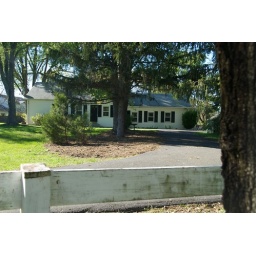
White fence in the front yard, your view is even more yard, and not another house on top of you.